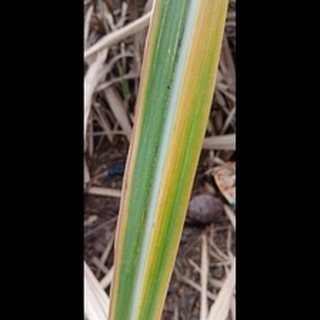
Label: sugarcane_yellow_leaf_disease